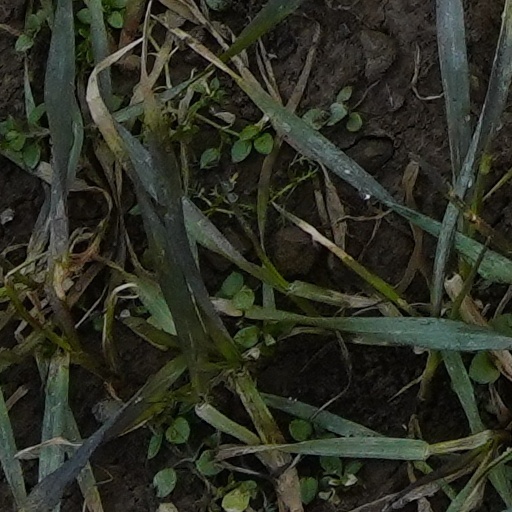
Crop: wheat